Maharashtrian cuisine

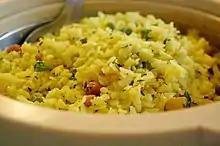
Cooked pohe/pohay

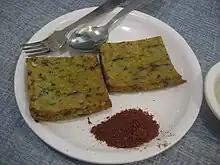
Kothimbir wadi

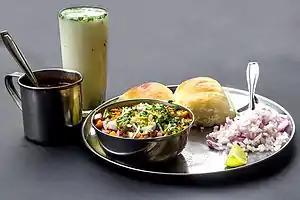
Misal Pav

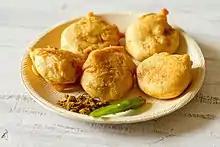
Batata vada

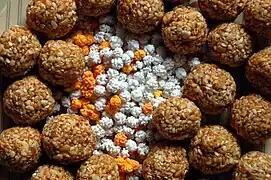
Two types of tilgul, a Maharashtrian sweet snack

In many metropolitan areas, including Mumbai and Pune, fast food is popular. The most-popular forms are "bhaji", "vada pav", "misalpav" and "pav bhaji". More-traditional dishes are "sabudana khichadi", "pohe", "upma", "sheera" and "panipuri". Most Marathi fast food and snacks are lacto-vegetarian.